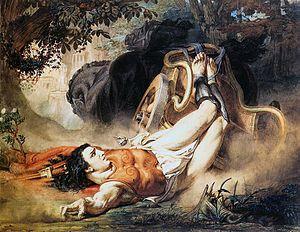
L'hypotypose [i.pɔ.ti.poz] est une figure de style consistant en une description réaliste, animée et frappante de la scène dont on veut donner une représentation imagée et comme vécue à l'instant de son expression. Le discours de la nourrice, dans le Prologue de la Médée d'Euripide, le « songe d'Athalie » de Racine dans la pièce du même nom, le portrait de Clodius fait par Cicéron dans son Pro Milone, ou la description de l'alambic faite par Émile Zola dans son roman L’Assommoir sont des exemples d'hypotyposes.